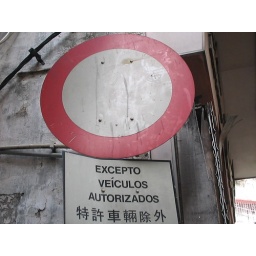
street sign in portugese and chinese